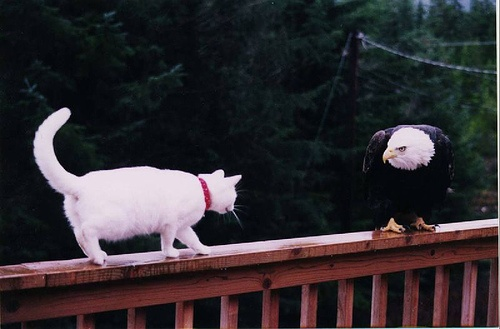
A white cat walks near and eagle on a wood balcony
A cat approaching an eagle on a deck
A cat walks on a wooden beam near an eagle.
a cat walking on a balcony rail toward and eagle
A cat that is on a rail looking at an eagle.